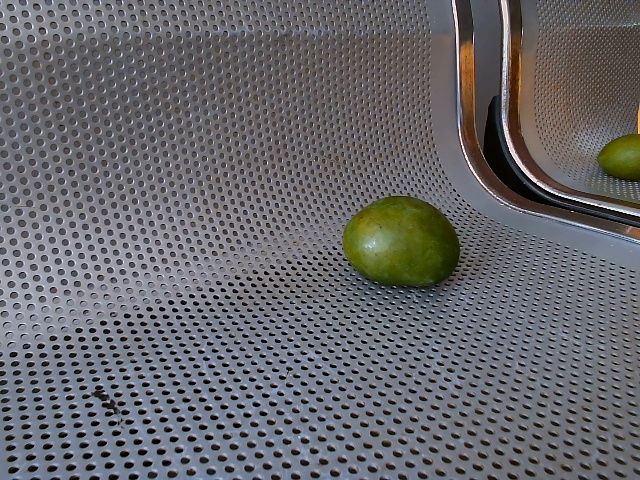
Label: Raw_Mango